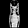
Label: Dress